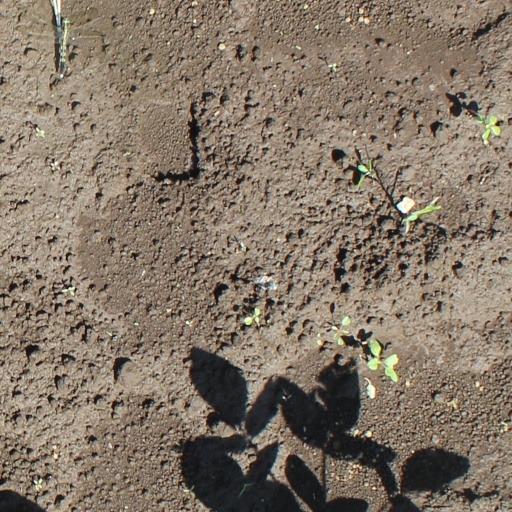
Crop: soybean